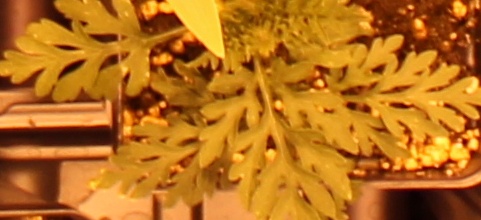
Label: Ragweed